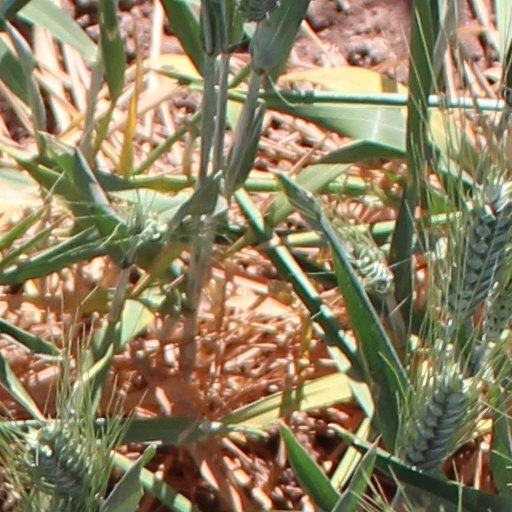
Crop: wheat